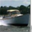
Label: ship